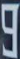
Number: 9